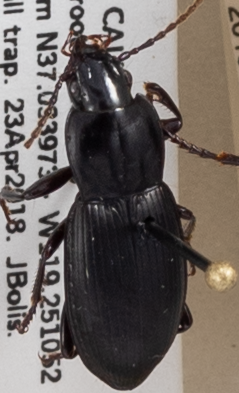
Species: Pterostichus ordinarius
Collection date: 2018-04-23
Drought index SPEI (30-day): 0.746
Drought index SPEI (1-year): -0.348
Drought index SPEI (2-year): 0.71